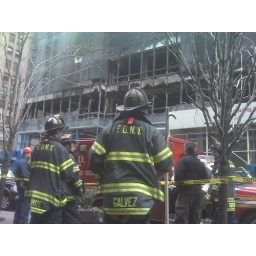
Fire took out a part of an office building in midtown Manhattan today